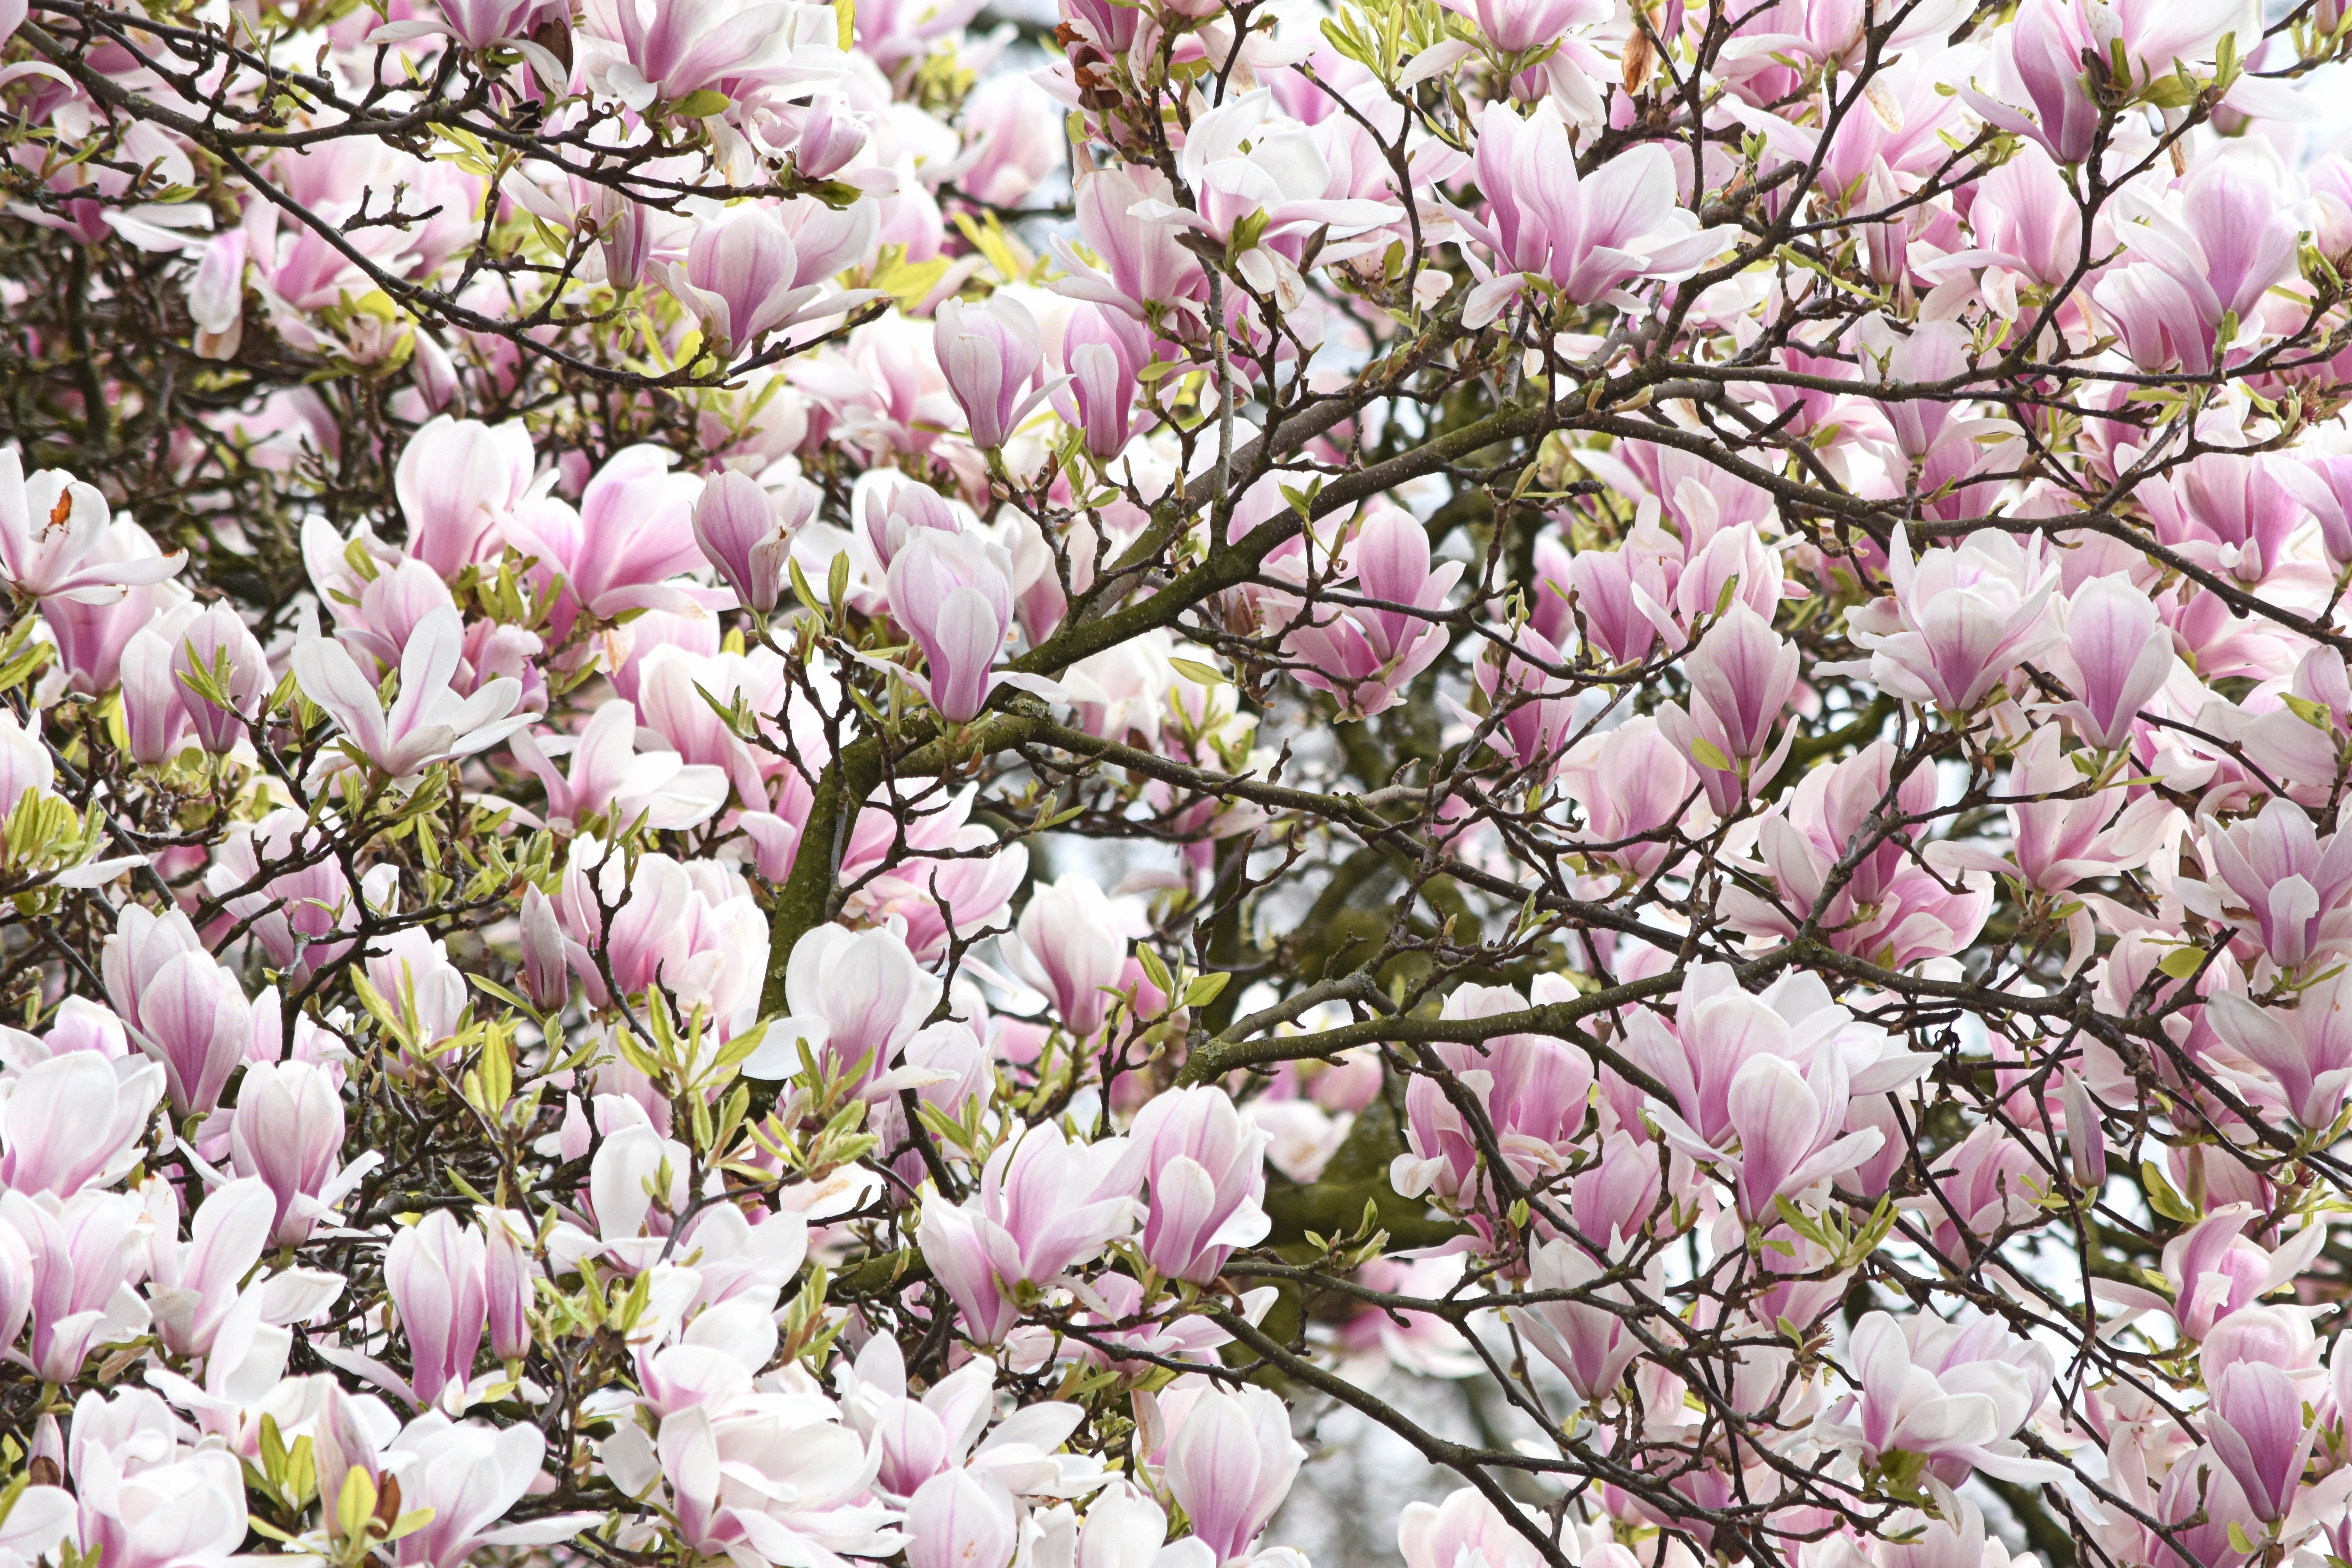
nature, branch, blossom, plant, flower, petal, spring, pink, flowers, shrub, magnolia, flowering plant, land plant, magnolia family